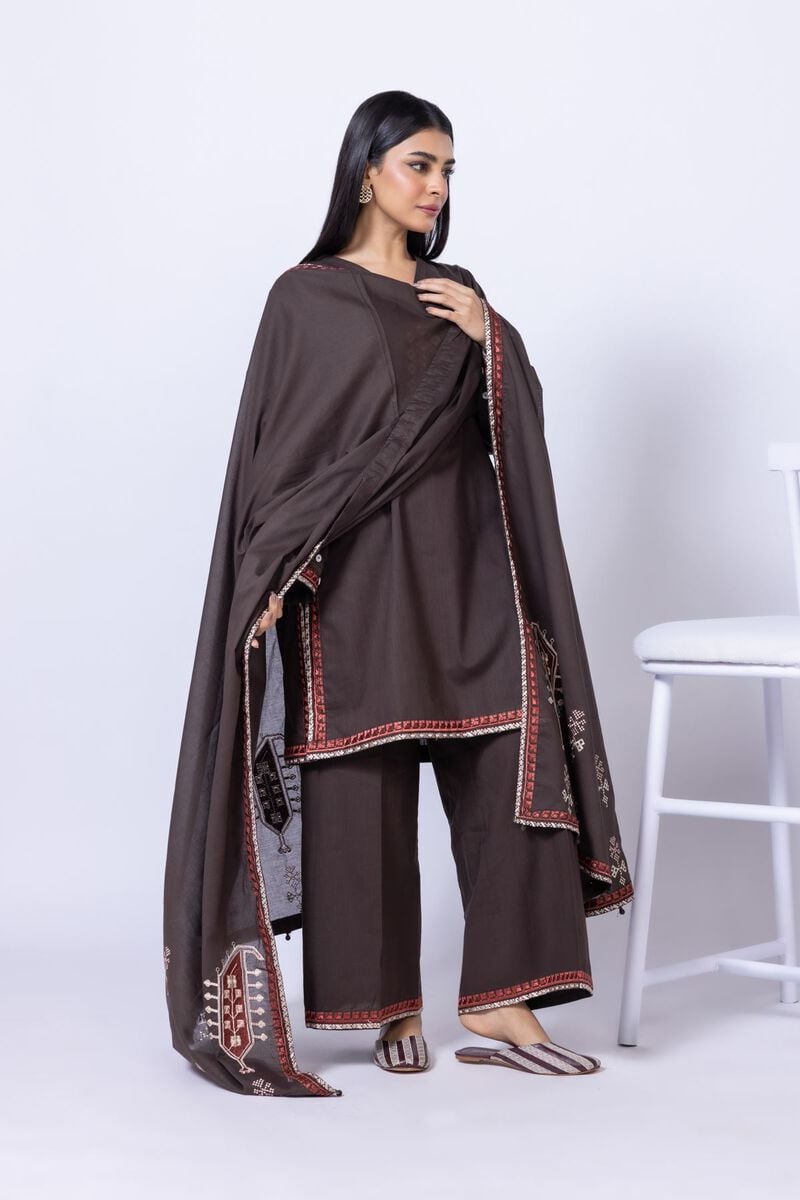
dark chocolate embroidered cotton tunic